Colybrassus

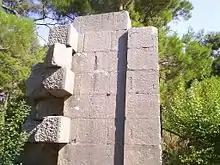
Colybrassus: Remains of a temple

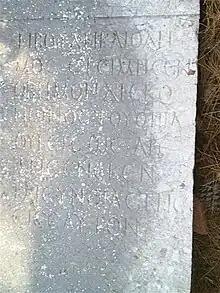
Greek inscription at Colybrassus

Inscriptions found on the site show that it was located at present-day Ayasofya on the Susuz Dağ, some northeast of Alanya, at above sea level.